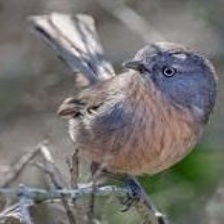
Species: WRENTIT
Scientific name: CHAMAEA FASCIATA